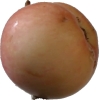
Label: Apple 10